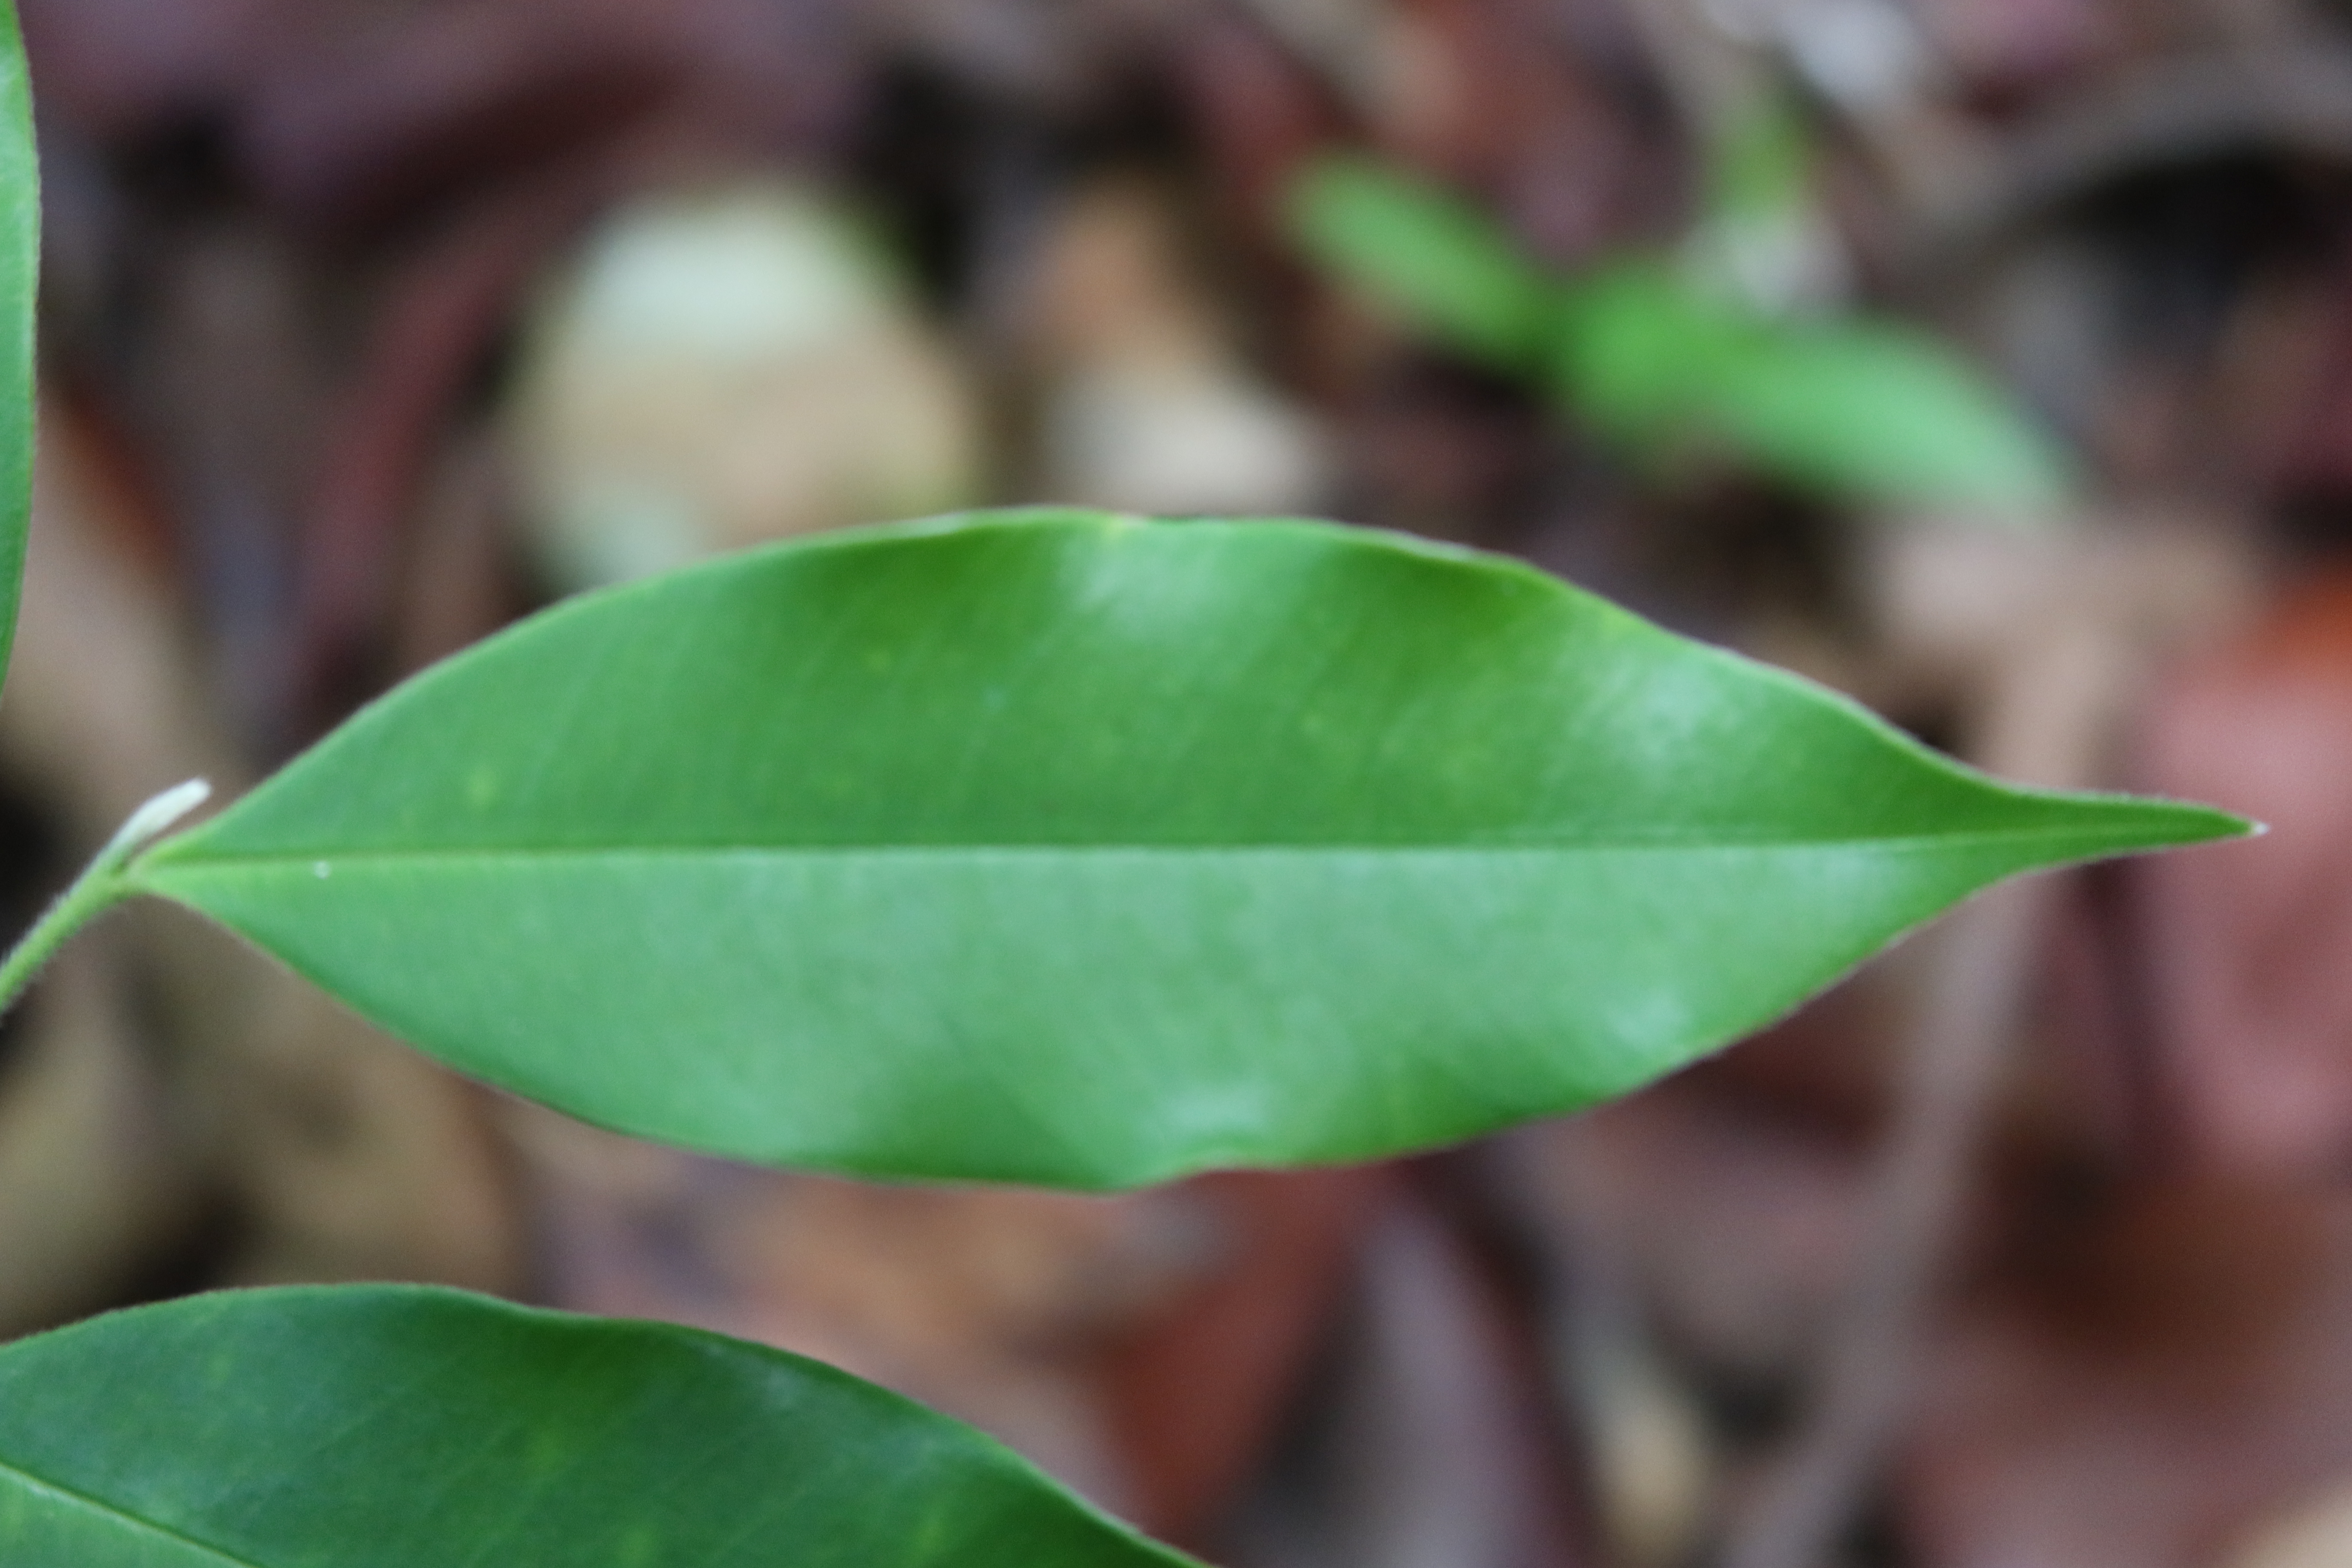
Label: Healthy